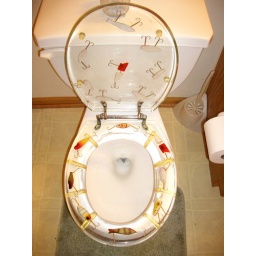
A friend of mine is an avid fisherman and this is the toilet seat in his basement.